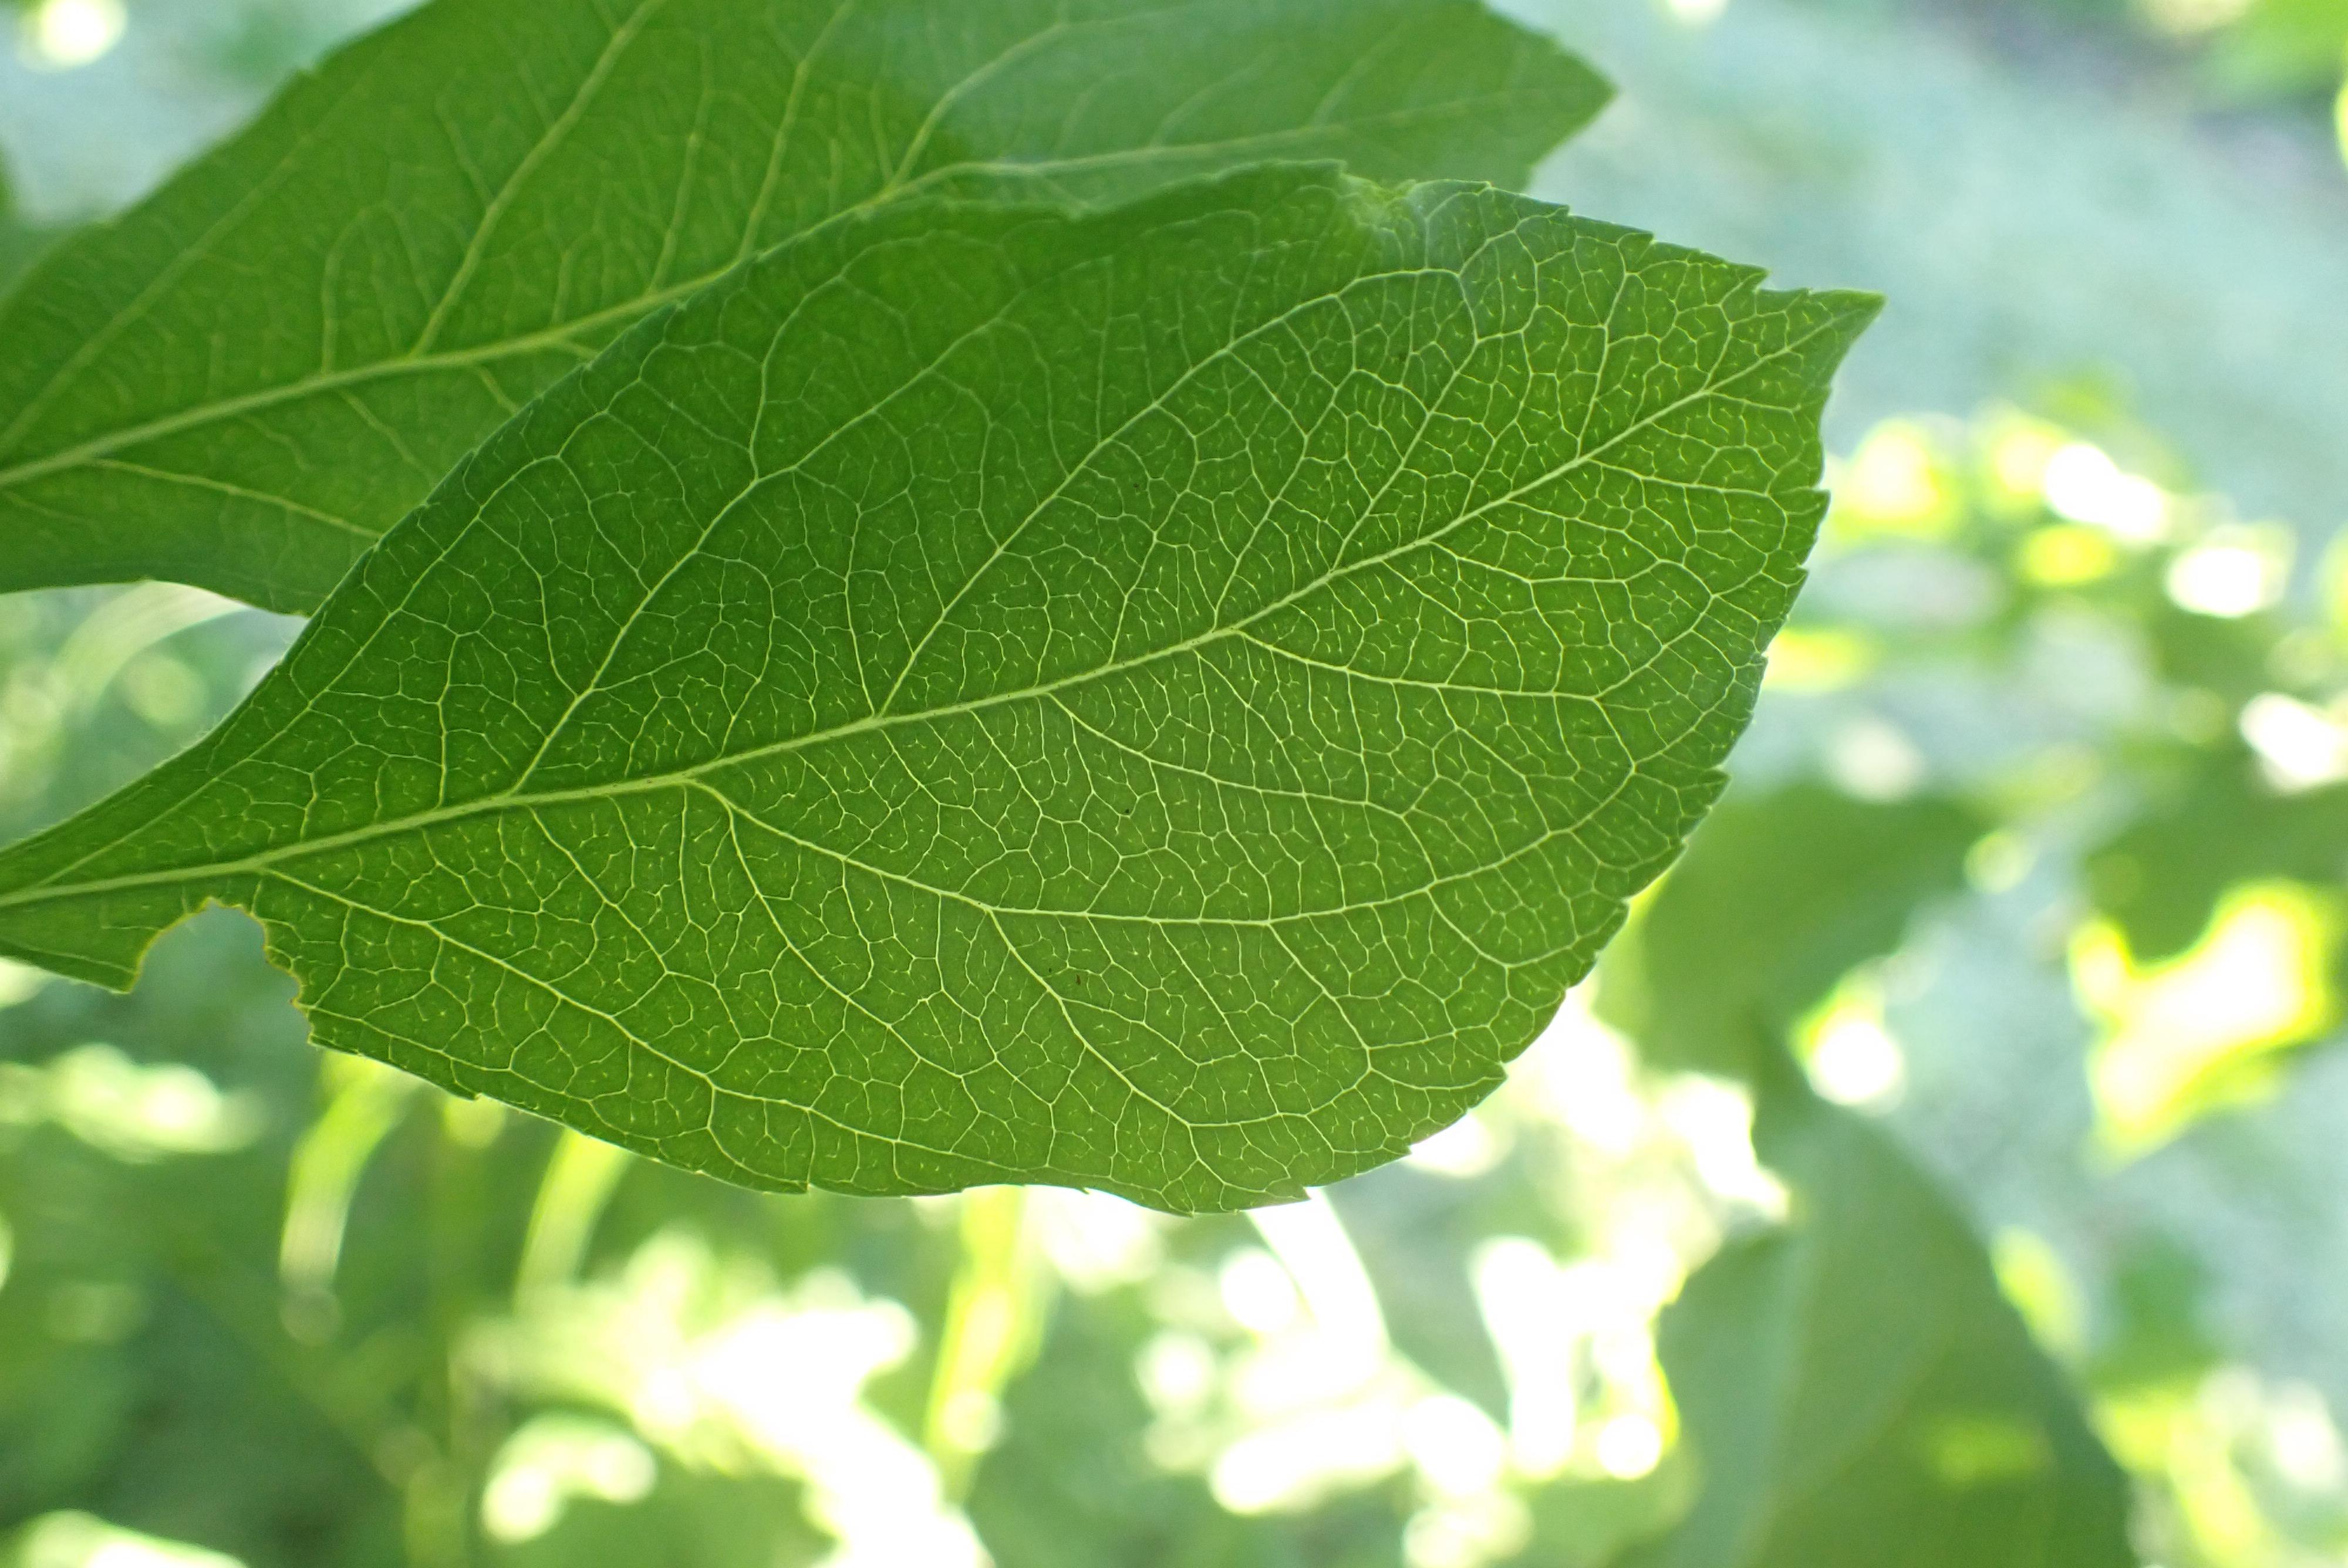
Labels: healthy